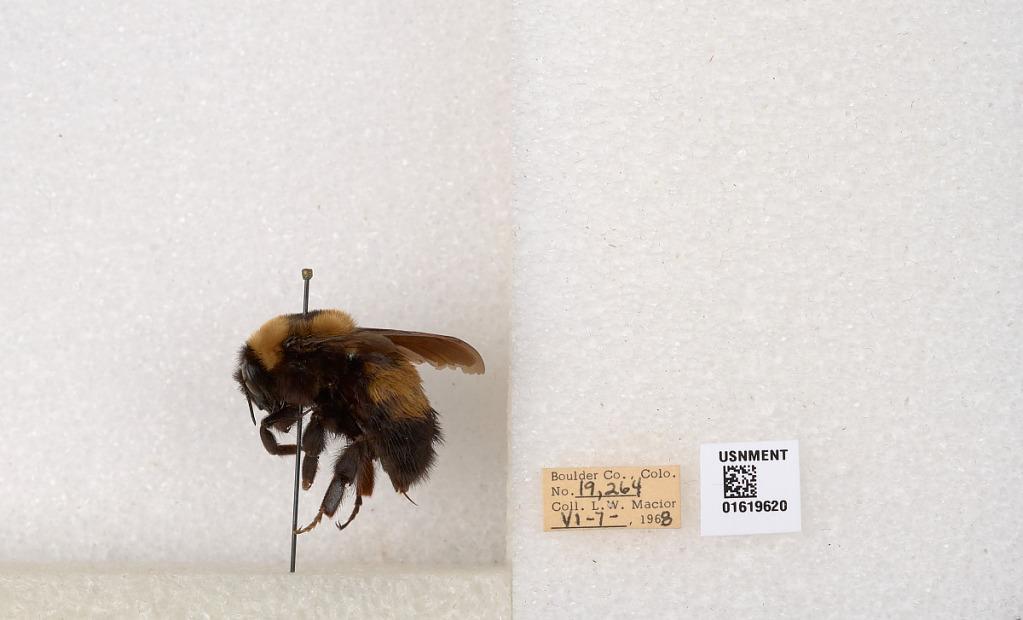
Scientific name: Bombus (Bombus) nevadensis Cresson